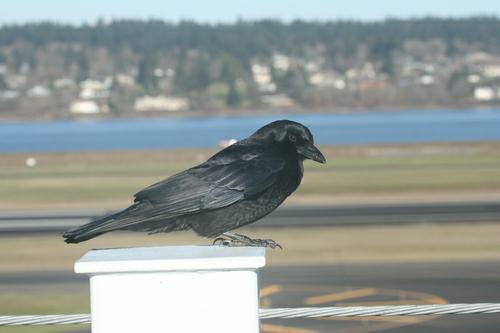
A photo of a american crow